Emergency sanitation

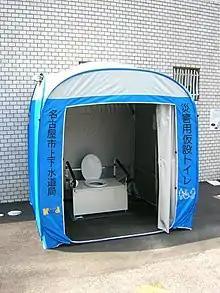
Historical Museum of Waterworks and Sewerage. Chikusa-ku, Nagoya city, Aichi Prefecture, Japan.

Manhole toilet is simple toilet setup on sewer manhole used for disaster time.